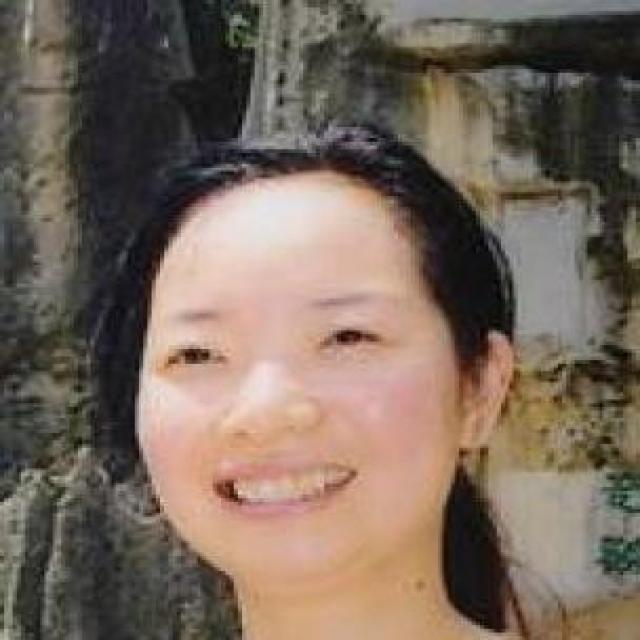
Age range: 21-44